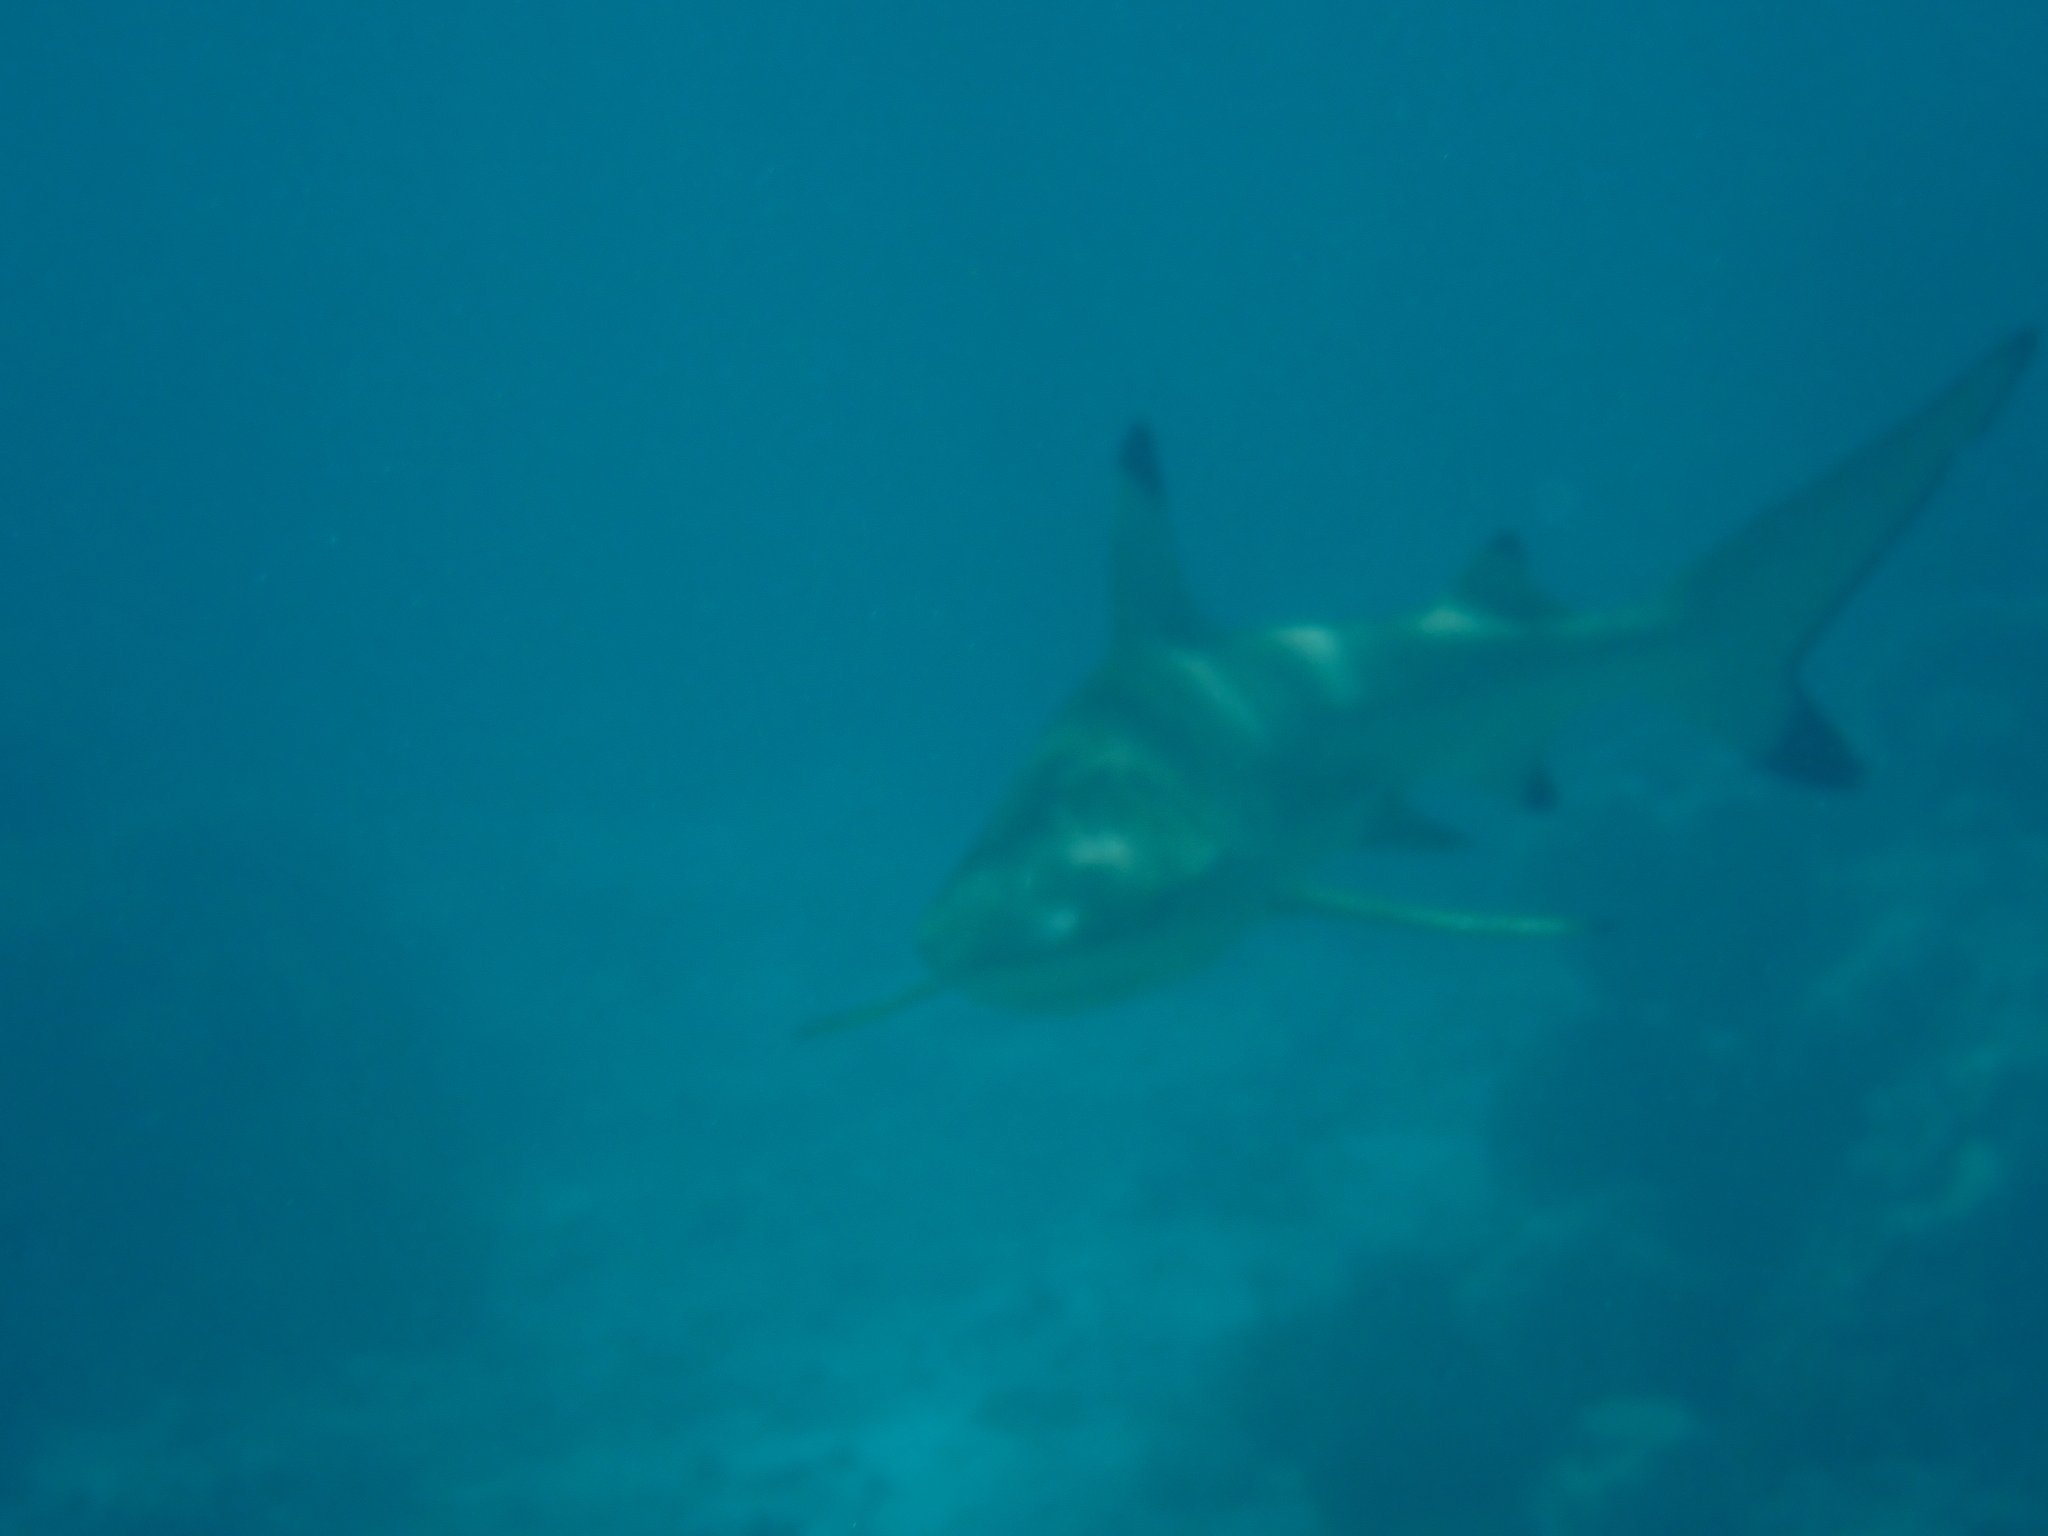
Carcharhinus melanopterus (Blacktip Reef Shark)